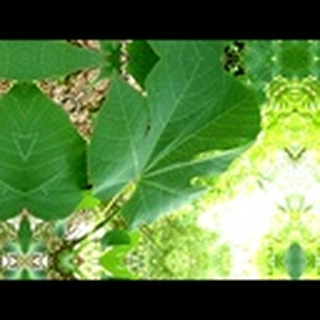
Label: healthy_cotton